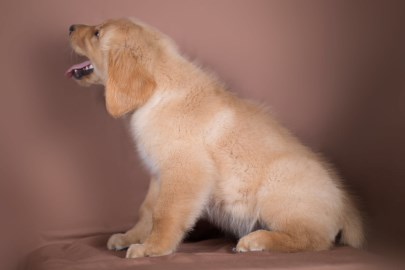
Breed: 5355-n000126-golden_retriever